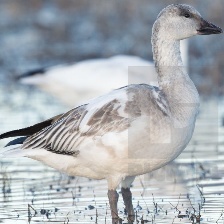
Species: SNOW GOOSE
Scientific name: ANSER CAERULESCENS
ImageNet parent category: goose